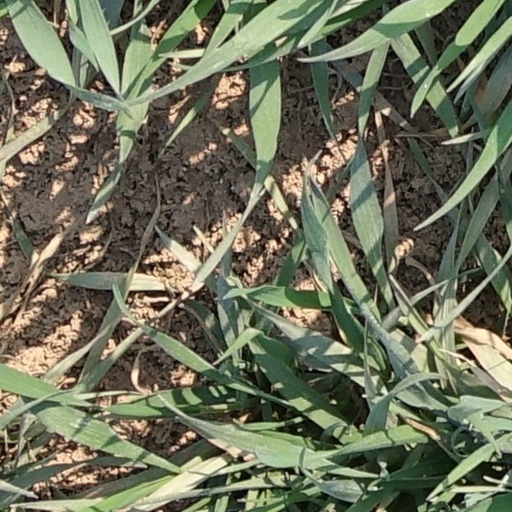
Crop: wheat